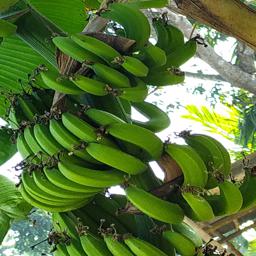
Label: JAHAJI FRUIT